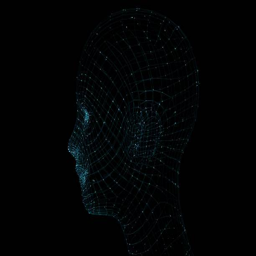
head of person from a 3d grid